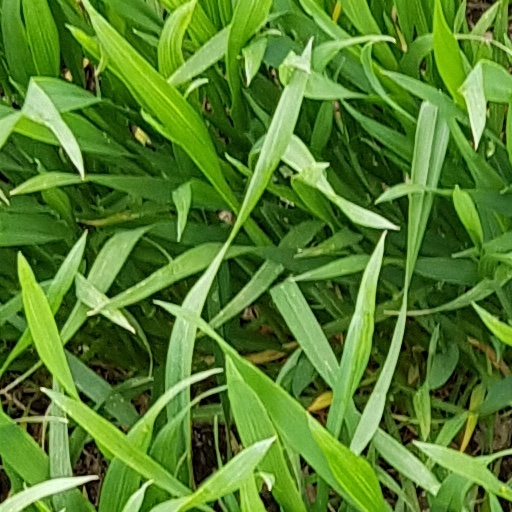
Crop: wheat